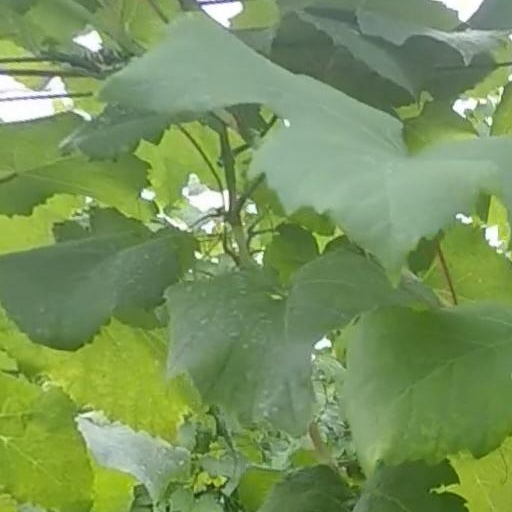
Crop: grape